Geography of Sierra Leone

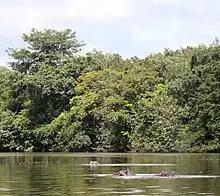
Hippopotami in the Outamba-Kilimi National Park in Sierra Leone's northwest.

Rapid population growth in Sierra Leone has put pressure upon the natural environment. Environmental problems include the overharvesting of timber, the expansion of cattle grazing and slash and burn agriculture have resulted in deforestation and soil exhaustion, and overfishing.